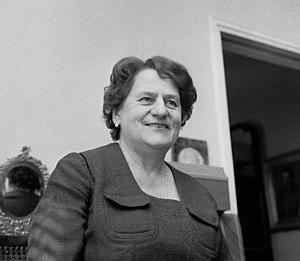
Glory Leppänen, née Renvall le 28 novembre 1901 à Paris - morte le 26 octobre 1979 à Helsinki est un metteur en scène, une réalisatrice et une actrice de cinéma finlandaise.